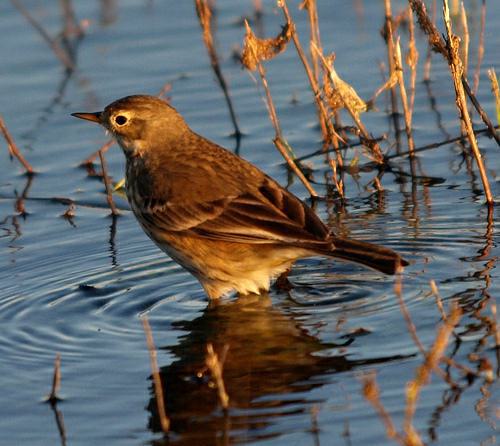
A photo of a american pipit